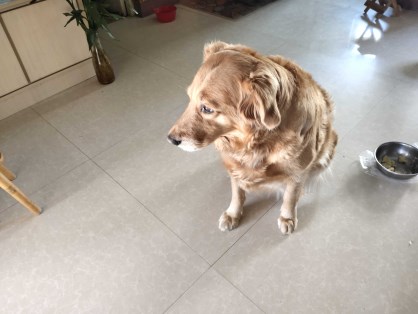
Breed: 5355-n000126-golden_retriever